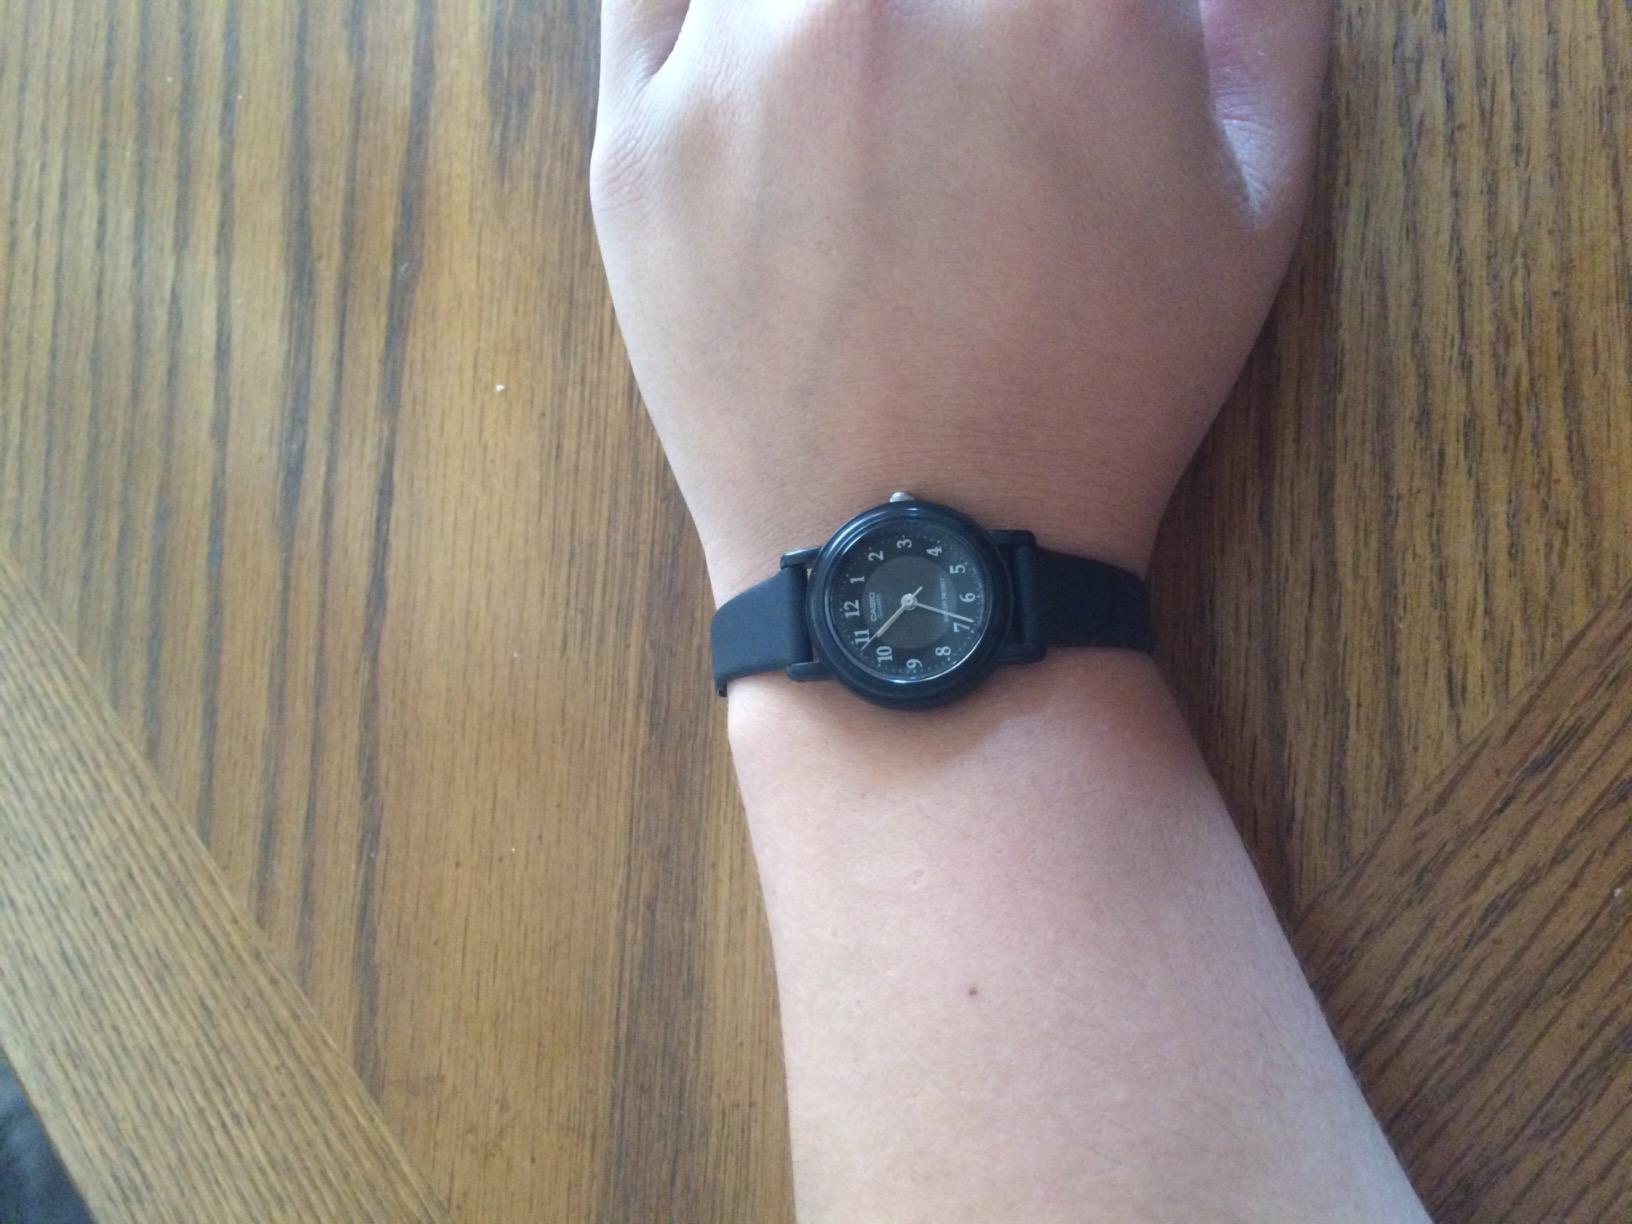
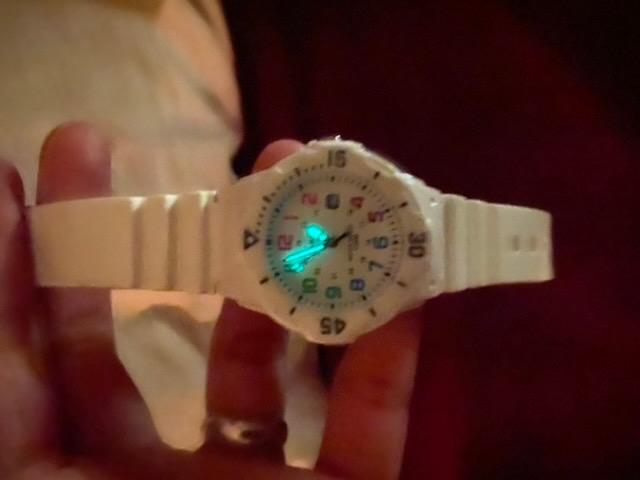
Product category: accessories_watch
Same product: no